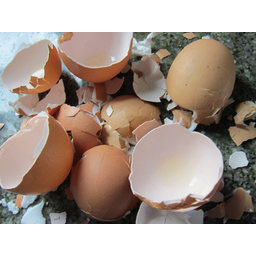
Label: eggshells